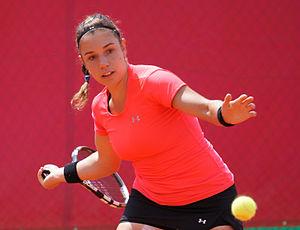
Sharon Fichman, Cagnes-sur-Mer 2013
Sharon Fichman, née le 3 décembre 1990 à Toronto, est une joueuse de tennis professionnelle canadienne. Ses parents ont quitté la Roumanie pour Israël, avant de rejoindre le Canada un an avant sa naissance, en 1989.